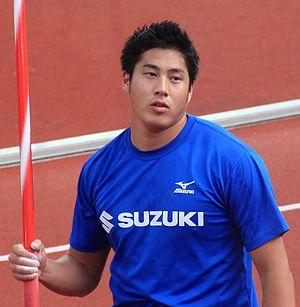
Ryōhei Arai, est un athlète japonais, spécialiste du lancer du javelot.